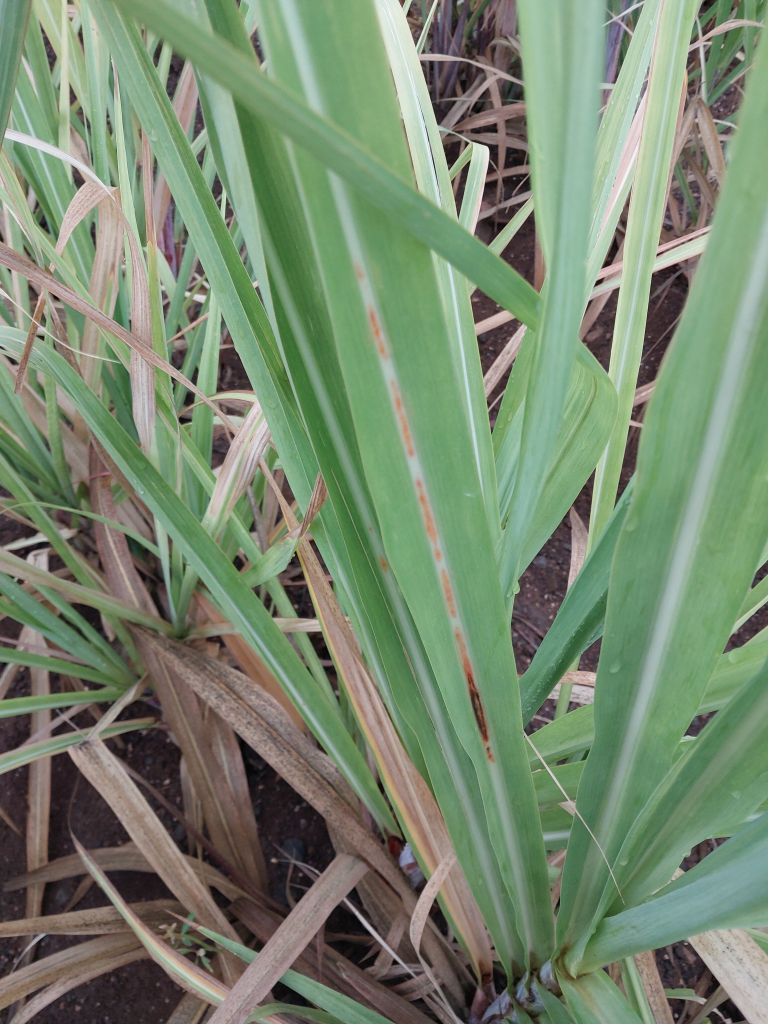
Label: Brown Spot